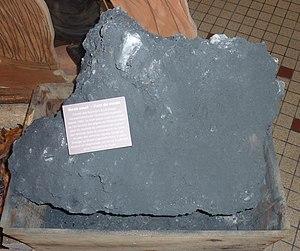
Pain de soude provenant du brûlage de goémon (Écomusée de Plouguerneau).
Les fours à goémon sont des tranchées creusées dans le sol qui servaient à produire des « pains de soude », obtenus à partir des cendres du goémon récolté, et qui étaient vendus au XVIᵉ siècle aux manufactures du verre puis surtout au XIXᵉ siècle, lors de la deuxième période industrielle de ces algues, aux industries qui en exploitaient l’iode utilisé dans l'industrie de la photographie et le domaine médical. La pêche au goémon connaît son plein essor pendant la seconde moitié du XIXᵉ siècle, provoquant la création de véritables flottilles de goémoniers. Les fours à goémon se sont éteints dans les années 1950 lorsque les « pains de la mer » ont été détrônés par la soude chilienne et par la fabrication chimique d’une soude de bien meilleure qualité.
Plouguerneau [plugɛʁno], est une commune du département du Finistère, dans la région Bretagne, en France.